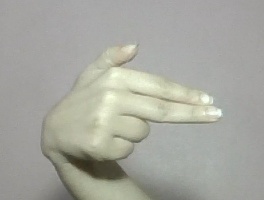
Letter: ghain